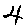
Label: 4